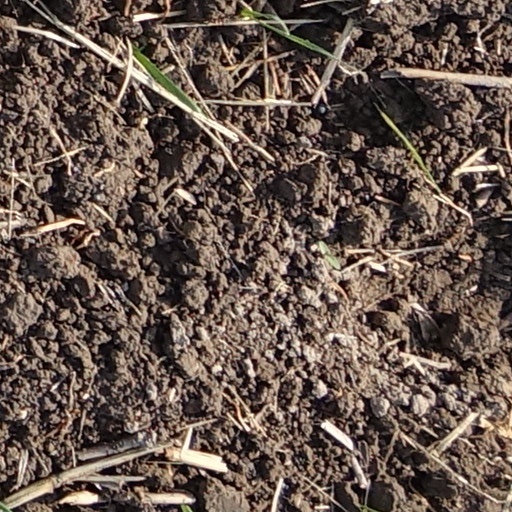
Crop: wheat